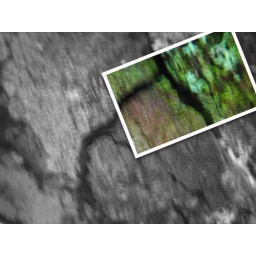
This is a picture of a tree with a lot of green moss that went through the picture in a picture process.